Alex and Maia Shibutani

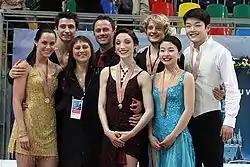
The Shibutanis with the other medalists and their coaches at the 2011 World Championships

The Shibutanis began their season by winning the bronze medal at 2015 Ondrej Nepela Trophy. On the Grand Prix circuit, they earned standing ovations for "Fix You", their Coldplay free dance. They won the silver medal at 2015 Skate Canada International and the gold medal at the 2015 NHK Trophy, for their second career Grand Prix event title.